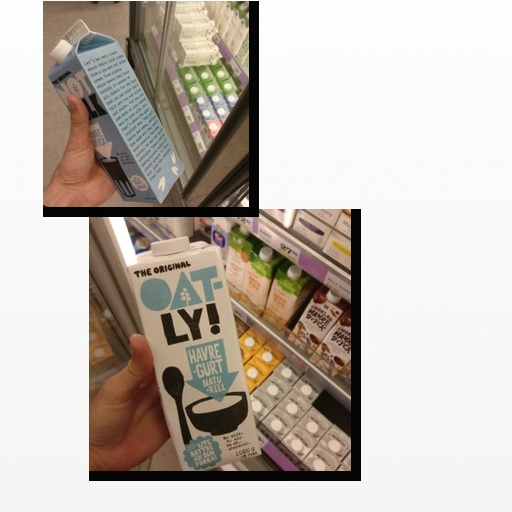
Food items: oat_milk, oat_yogurt